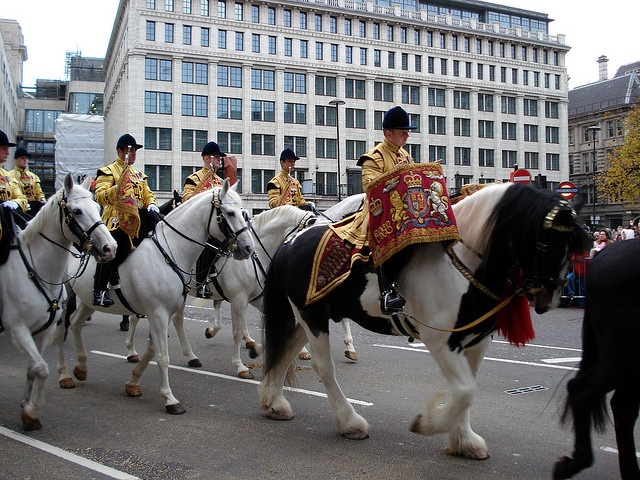
A group of people on horses walk down a road.
A group of men riding horses in regal red and gold outfits in a city street.
A group of men ride on horses on a road in a parade.
dudes on a horse that are walking down a street
People in costumes are riding horses down a London street.